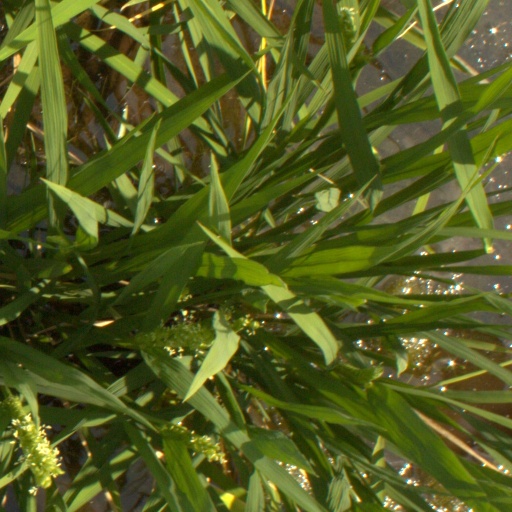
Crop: rice